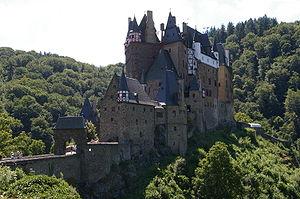
Le château d'Elzt
Le château d'Eltz est un château médiéval niché dans les collines bordant la vallée de la Moselle, en Allemagne. Il est construit sur un promontoire rocheux surplombant la rivière Elzbach, dans le massif de l'Eifel.